Louroux Priory

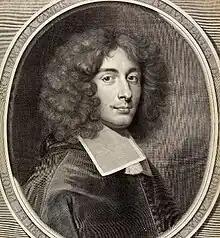
Jules-Paul de Lionne, had the buildings rebuilt in the early 18th century.

On 16 September 1707, the church tower of Saint-Sulpice was destroyed by lightning. The same year, on 8 October, a flood from the Loire caused damage to the buildings at the Louroux. Jules-Paul de Lionne, abbot in charge of Marmoutier's ministry at the time, was authorized to cut down a 250-year-old Louroux high forest behind the priory to cover the cost of reconstruction work. The following year, on 8 October 1708, Joseph Haranc (or Harane), then King's Councillor, Master of Waters and Forests of the Lochois region, and head of the L'Étang's seigneury, was commissioned to select the said grove. De Lionne's campaign is highlighted by an inscription engraved on the lintel of a window in the tithe barn: "Estait fils de Mr de Lionne Ministre d'Estat messire 1712, pavle de Lionne abbé 1712 Marmoutier".